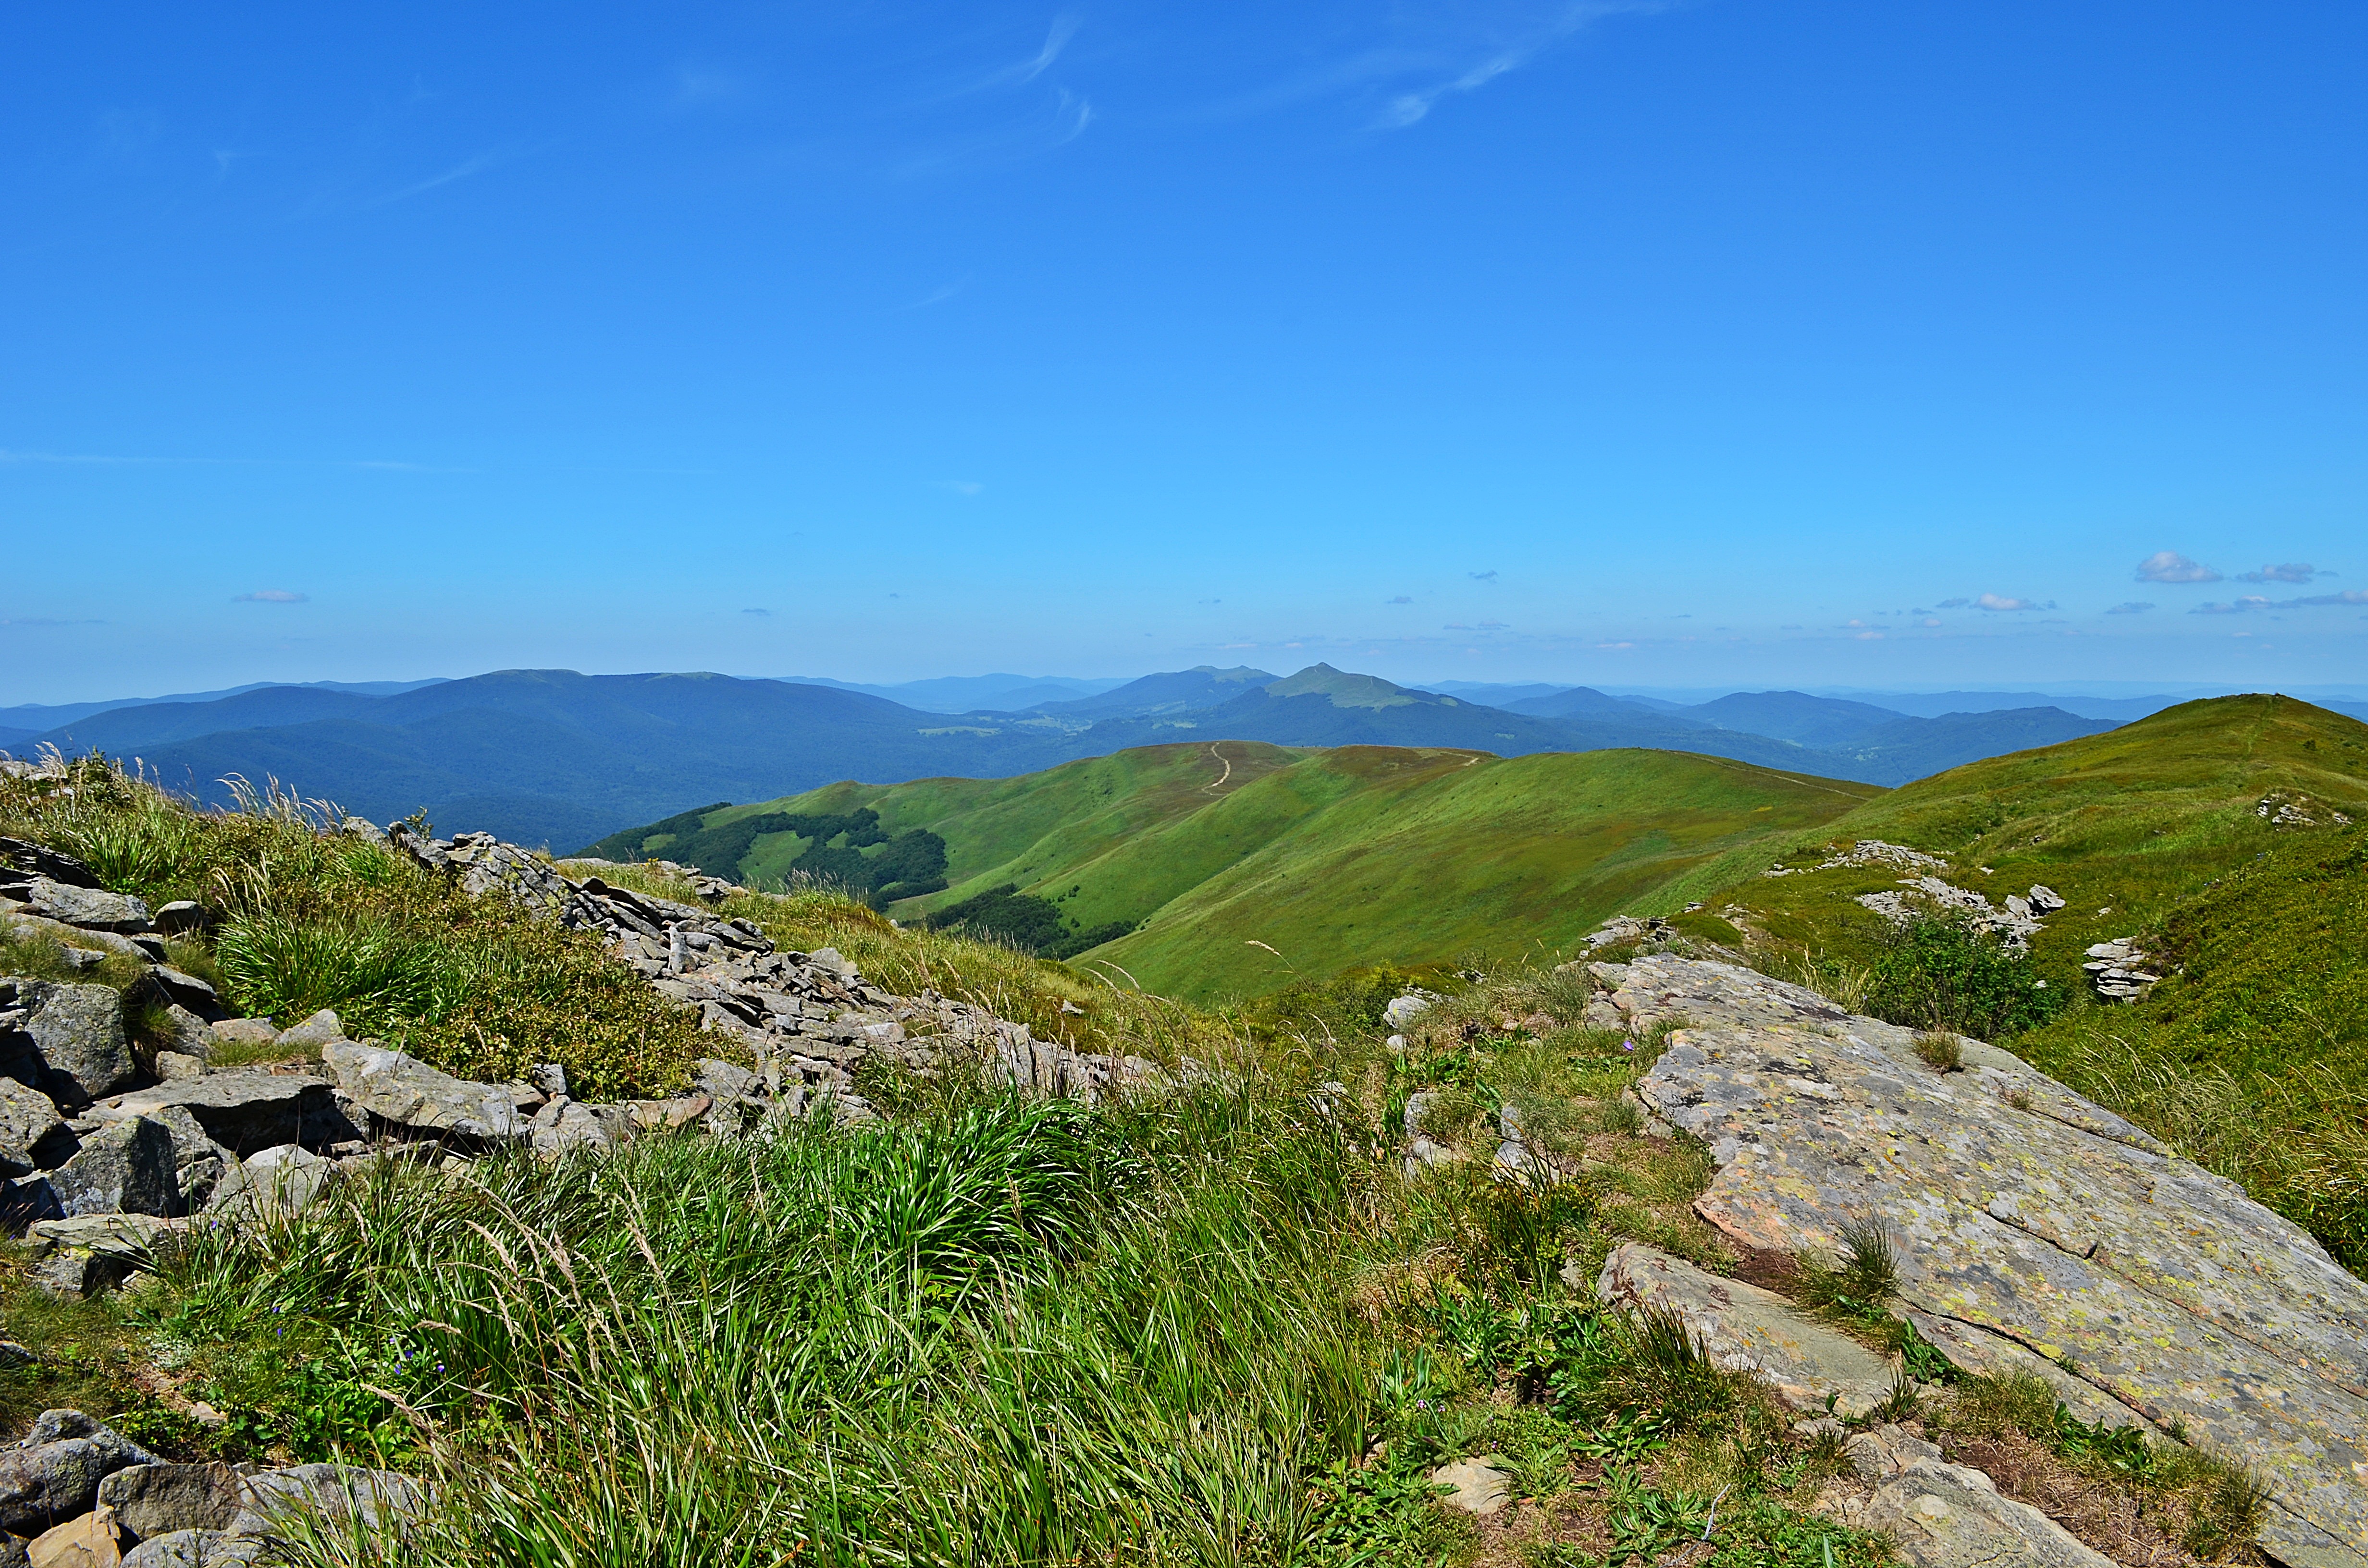
landscape, nature, forest, grass, rock, wilderness, walking, mountain, sky, hiking, trail, meadow, hill, adventure, view, valley, mountain range, panorama, summer, travel, cliff, foliage, green, holiday, blue, colorful, tourism, highland, terrain, ridge, blue sky, top view, rocks, sunny, colors, holidays, mountains, alps, grassland, vegetation, poland, plateau, fell, loch, the sun, time of year, ecosystem, tops, the silence, peace of mind, the stones, landform, bieszczady, mountain pass, the horizon, geographical feature, mountainous landforms